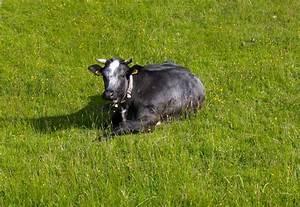
cow